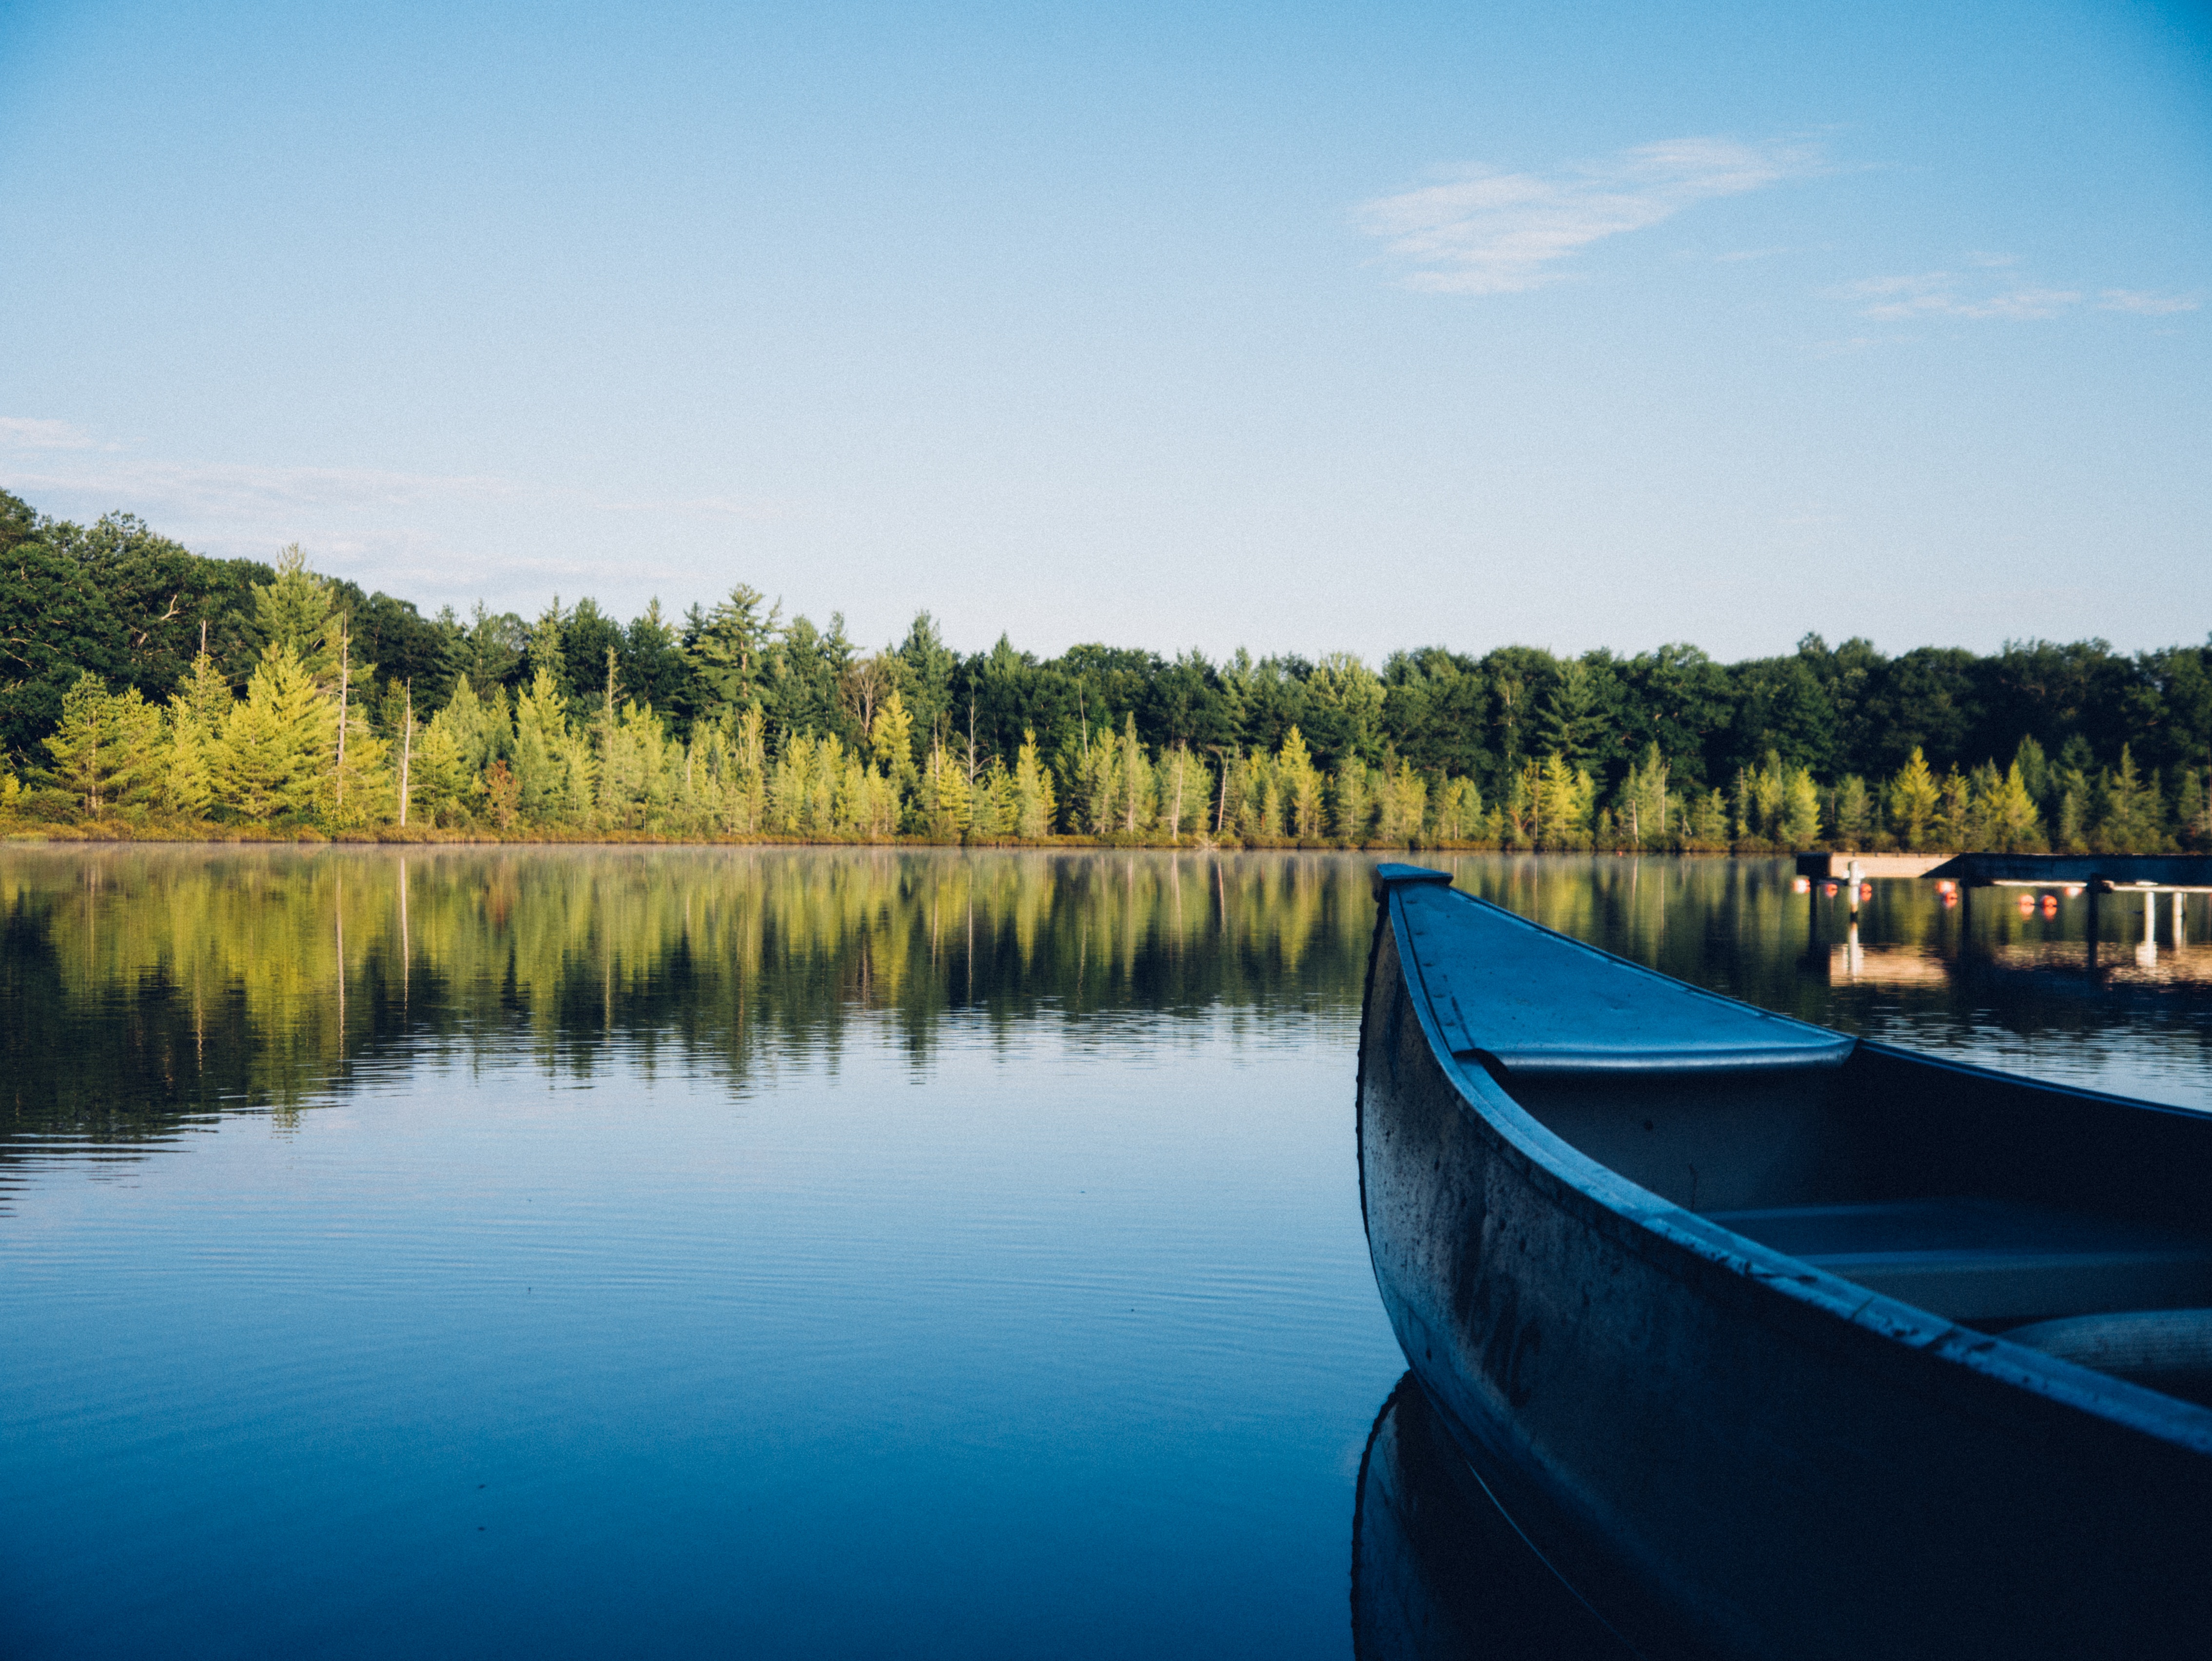
landscape, water, nature, forest, boat, morning, lake, river, dusk, pond, reflection, vehicle, reservoir, body of water